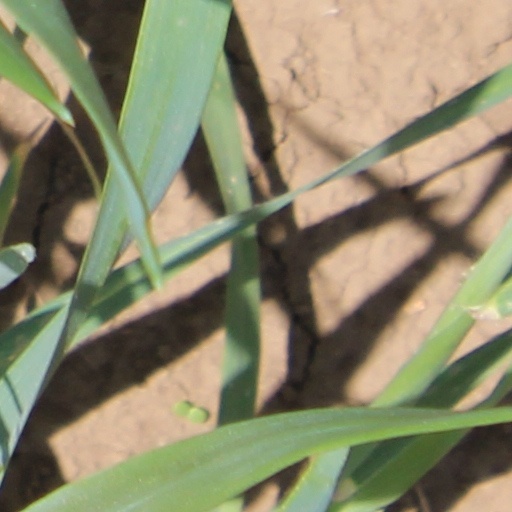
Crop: wheat